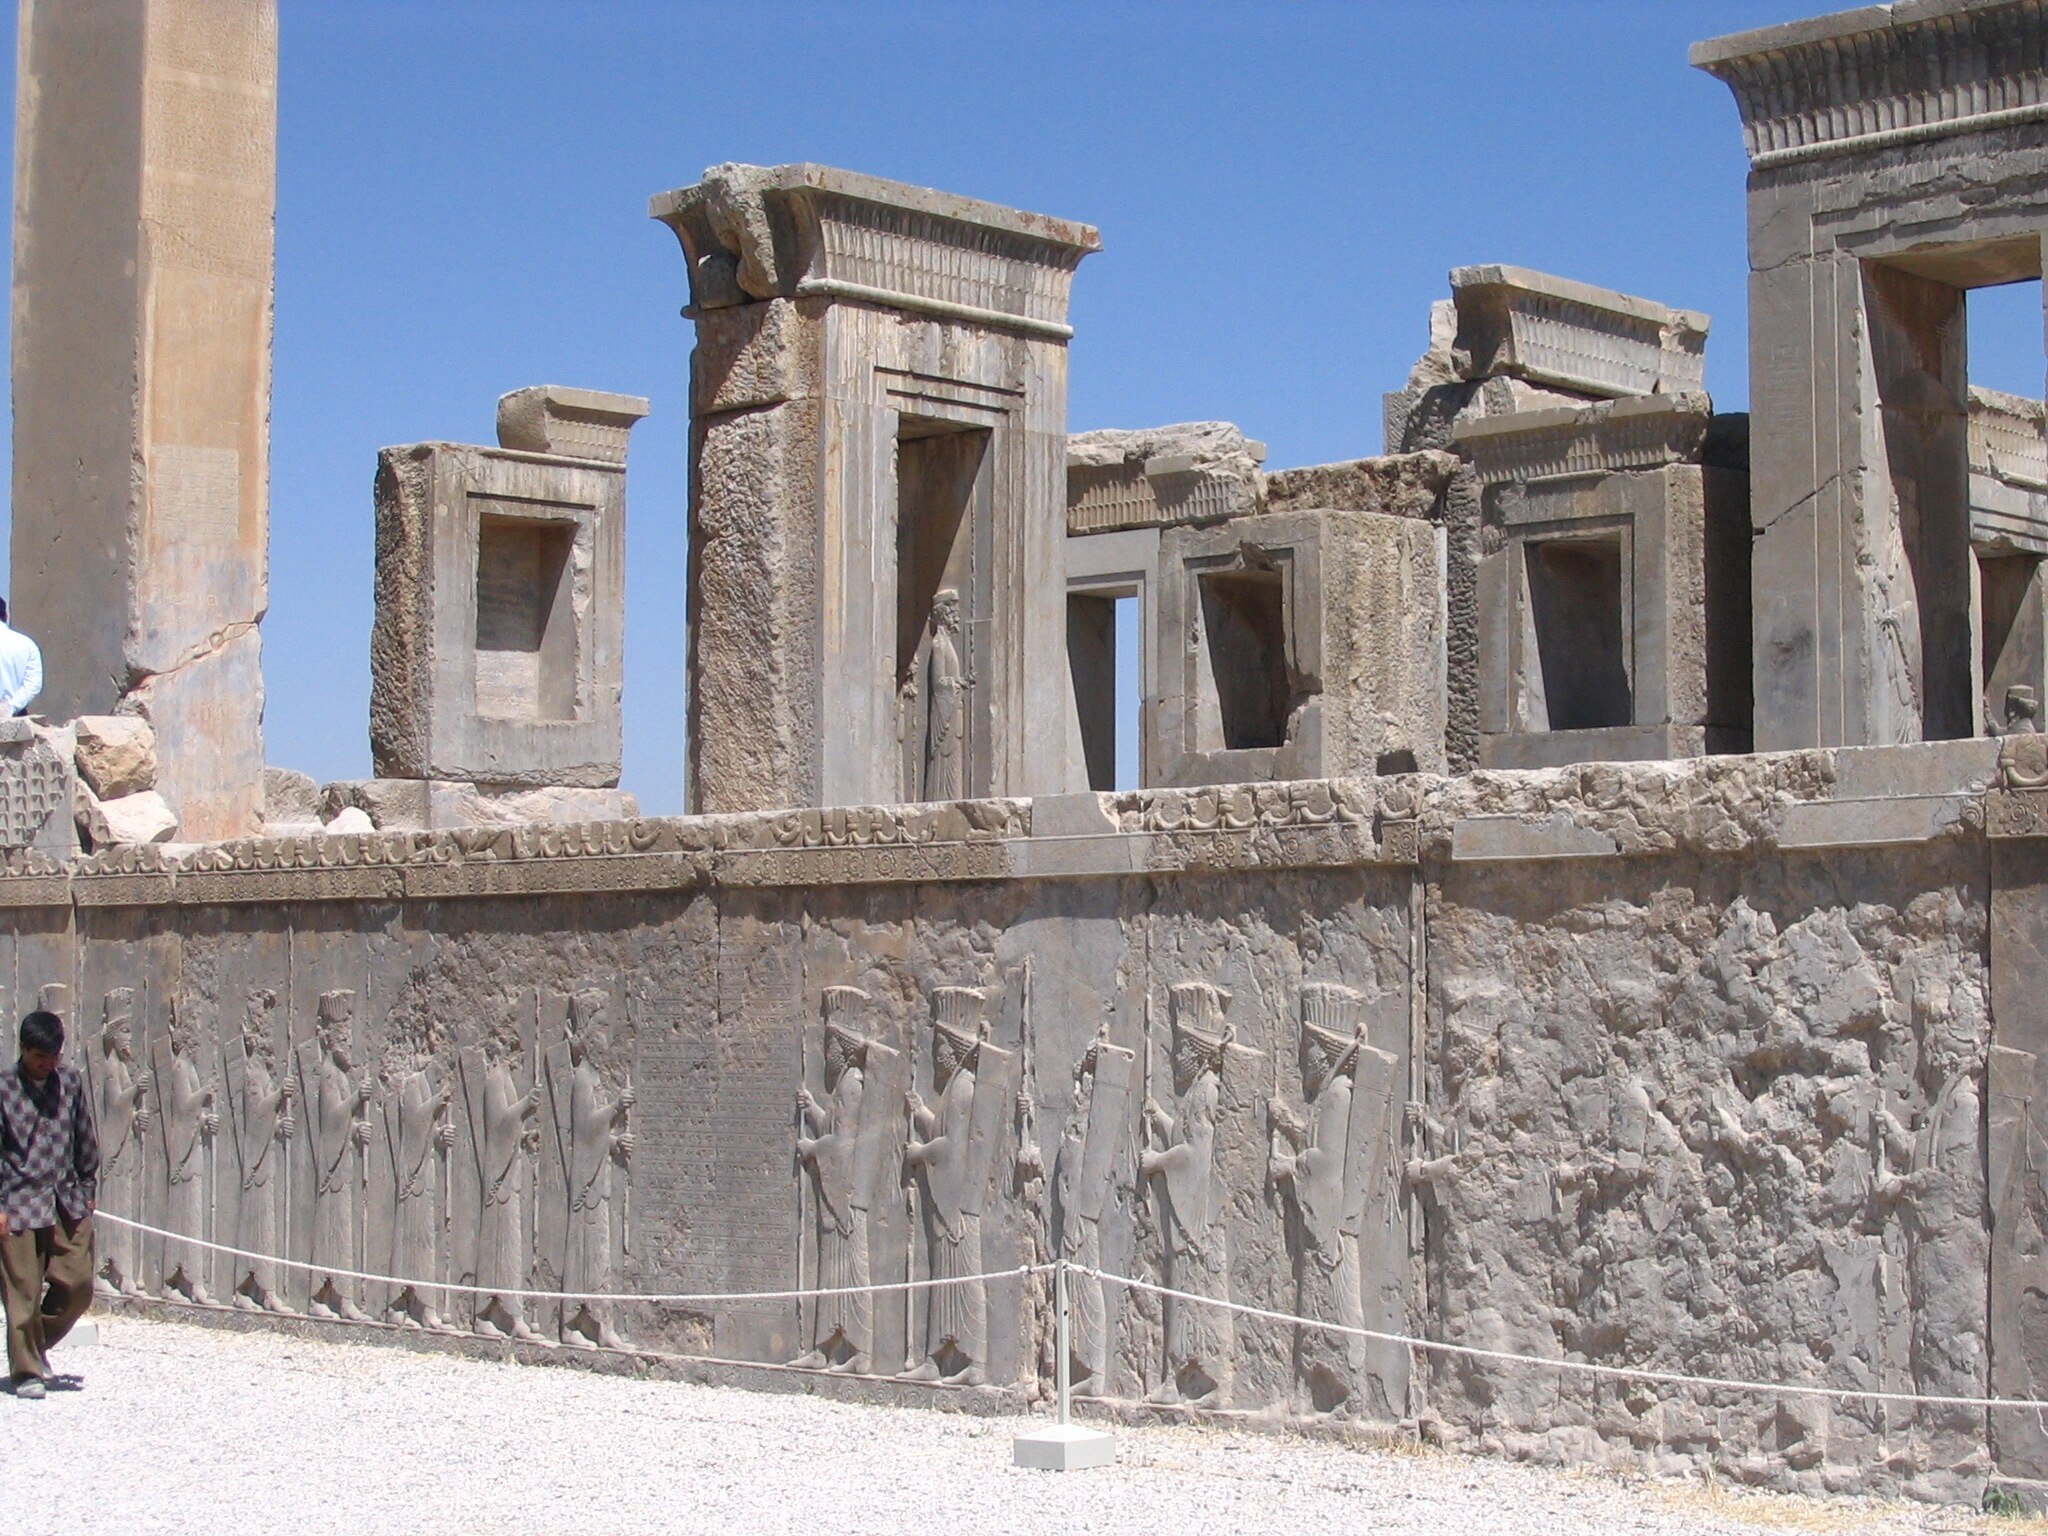
Title: Persepolis reliefs 2005b
Description: View of the well preserved ruins from the Achaemenid capital of Persepolis
Date: 2005-06-08
Categories: Taken with Canon PowerShot A75, Palace of Darius I in Persepolis, Flickr images reviewed by trusted users, Flickr images missing SDC creator, Flickr images missing SDC source of file, Southern staircase of Tachara